Hawaiian Buckaroo

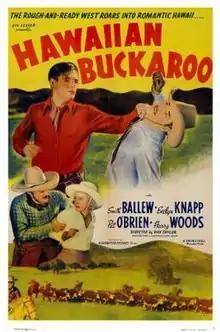
Theatrical release poster

Hawaiian Buckaroo is a 1938 American Western film directed by Ray Taylor and written by Daniel Jarrett. The film stars Smith Ballew, Evalyn Knapp, Harry Woods, Pat J. O'Brien, George Regas and Benny Burt. The film was released on January 14, 1938, by 20th Century Fox.